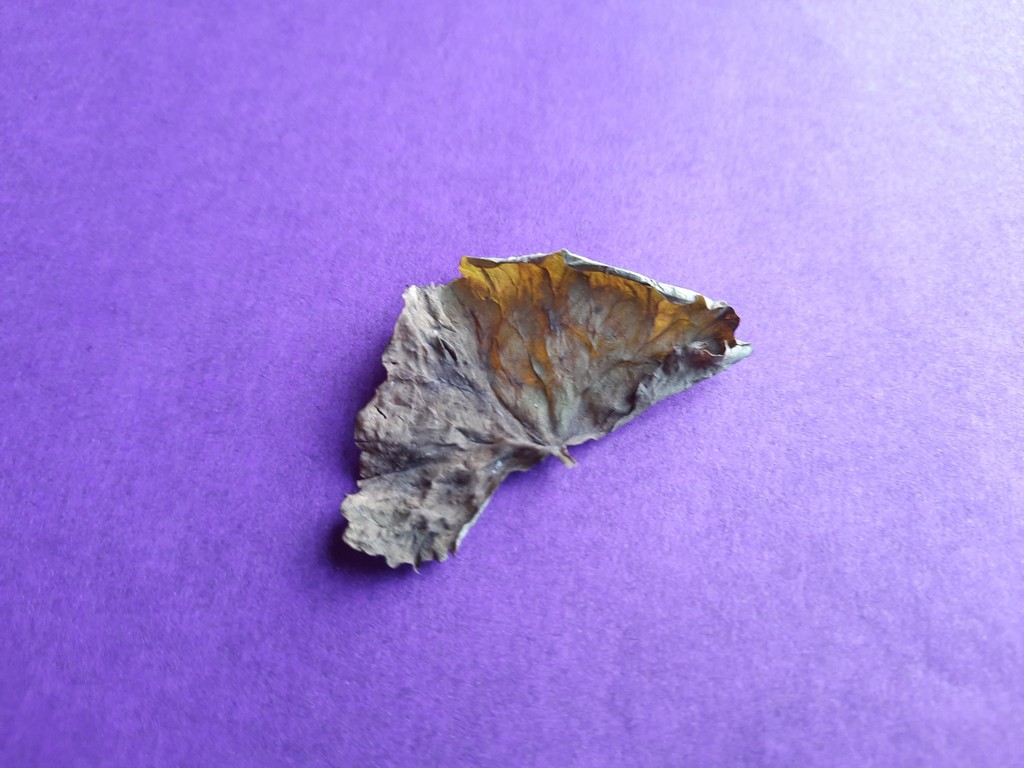
Label: Dried